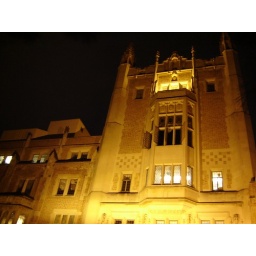
I'll have an office in this building next year